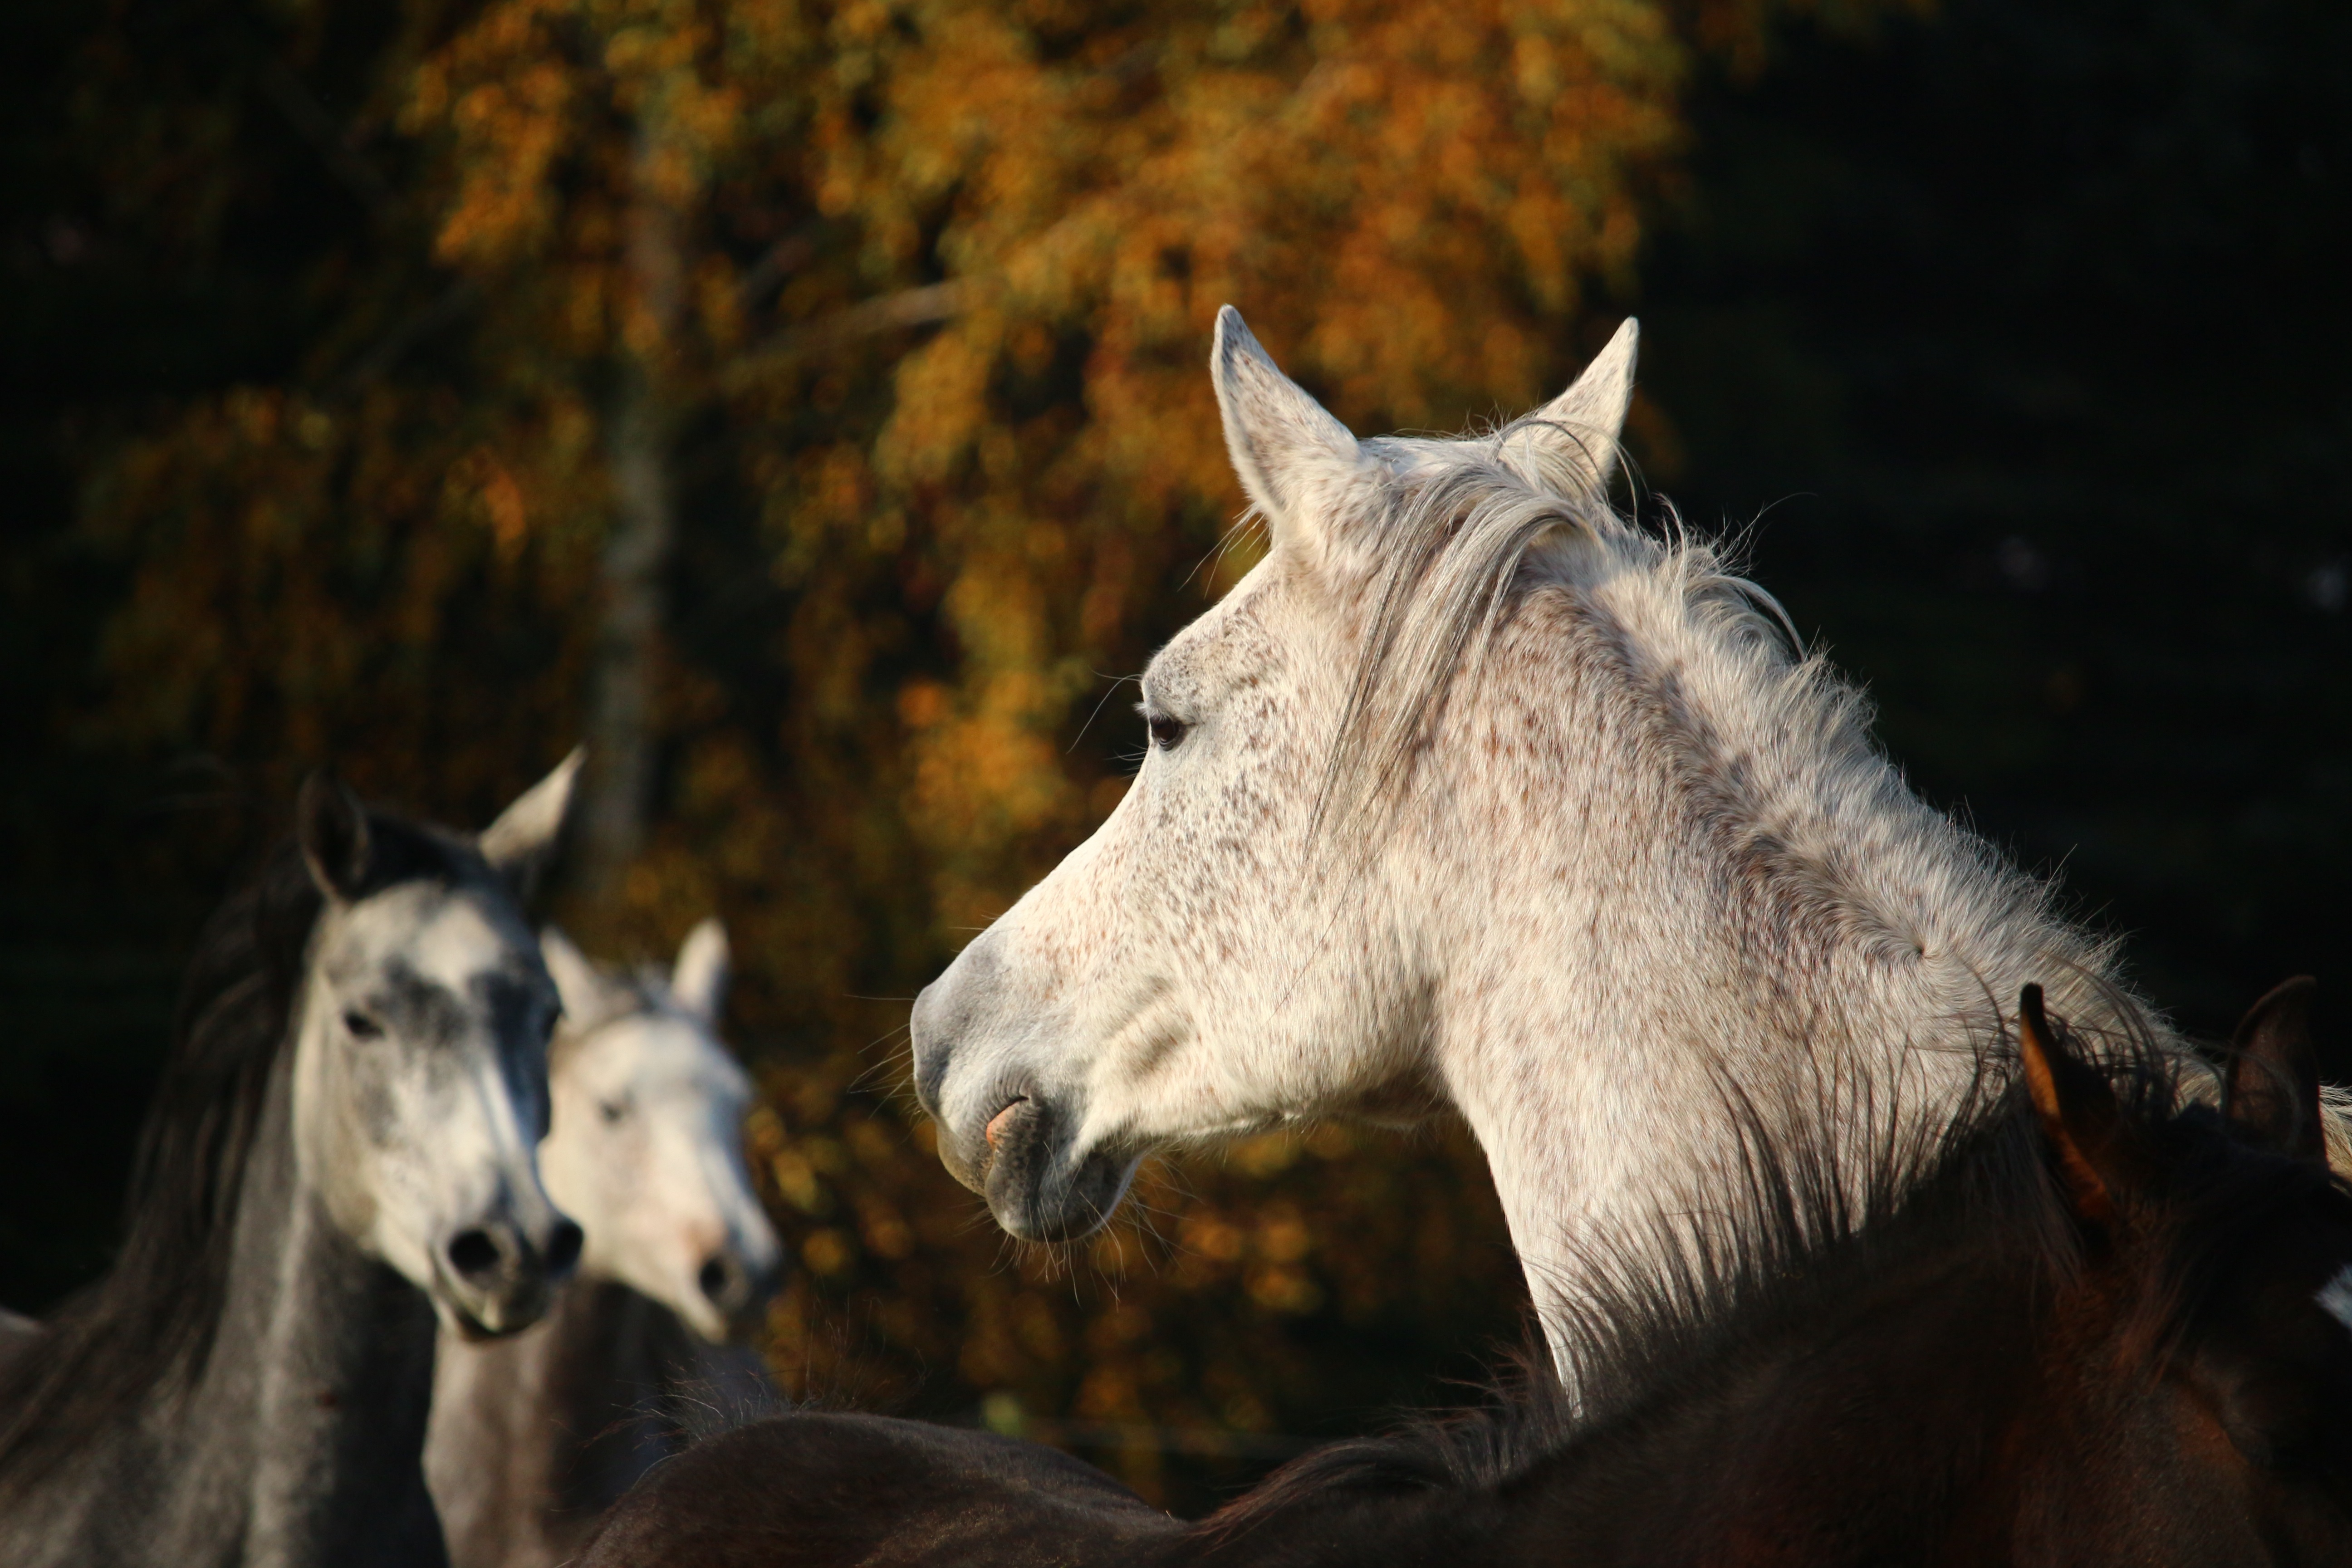
pasture, horse, autumn, mammal, stallion, mane, fauna, mare, mold, horse head, thoroughbred arabian, horse like mammal, mustang horse